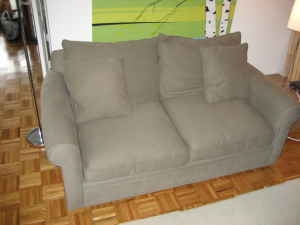
Room type: livingroom